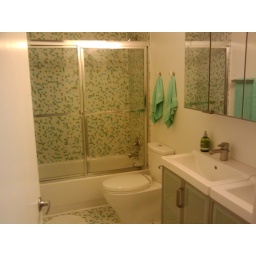
guest bathroom in green house